History of the United States Marine Corps

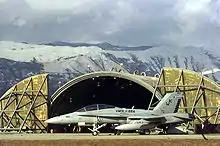
A F/A-18D from VMFA(AW)-224 parked at Aviano Air Base in preparation for an IFOR mission.

Returning from South Vietnam, the Marine Corps hit one of the lowest points in its history with high rates of courts-martial, non-judicial punishments, unauthorized absences, and outright desertions. The re-making of the Marine Corps began in the late 1970s when policies for discharging inadequate Marines were relaxed leading to the removal of the worst performing ones. Once the quality of new recruits started to improve, the Marines began reforming their NCO corps, an absolutely vital element in the functioning of the Marine Corps. After Vietnam, the Marine Corps resumed its expeditionary role.